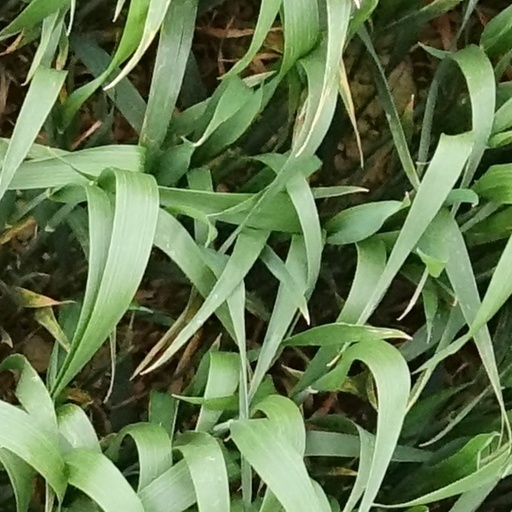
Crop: wheat